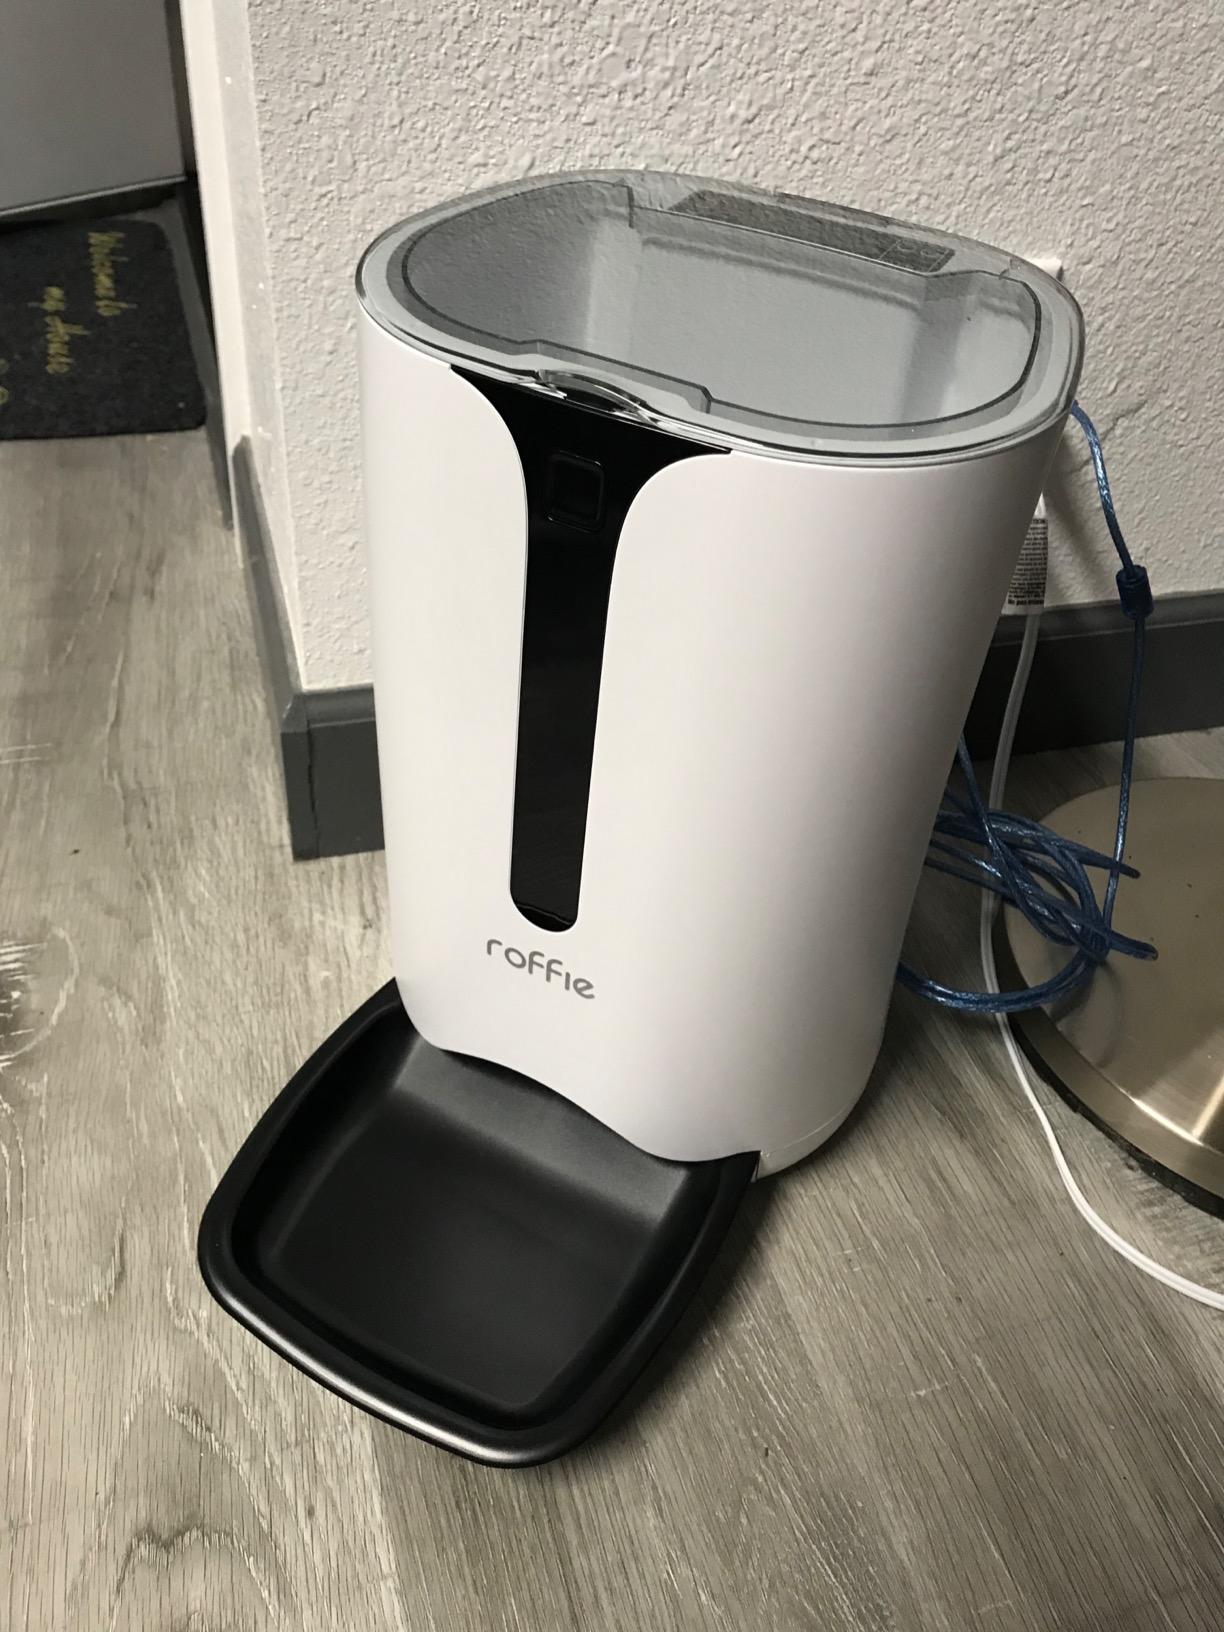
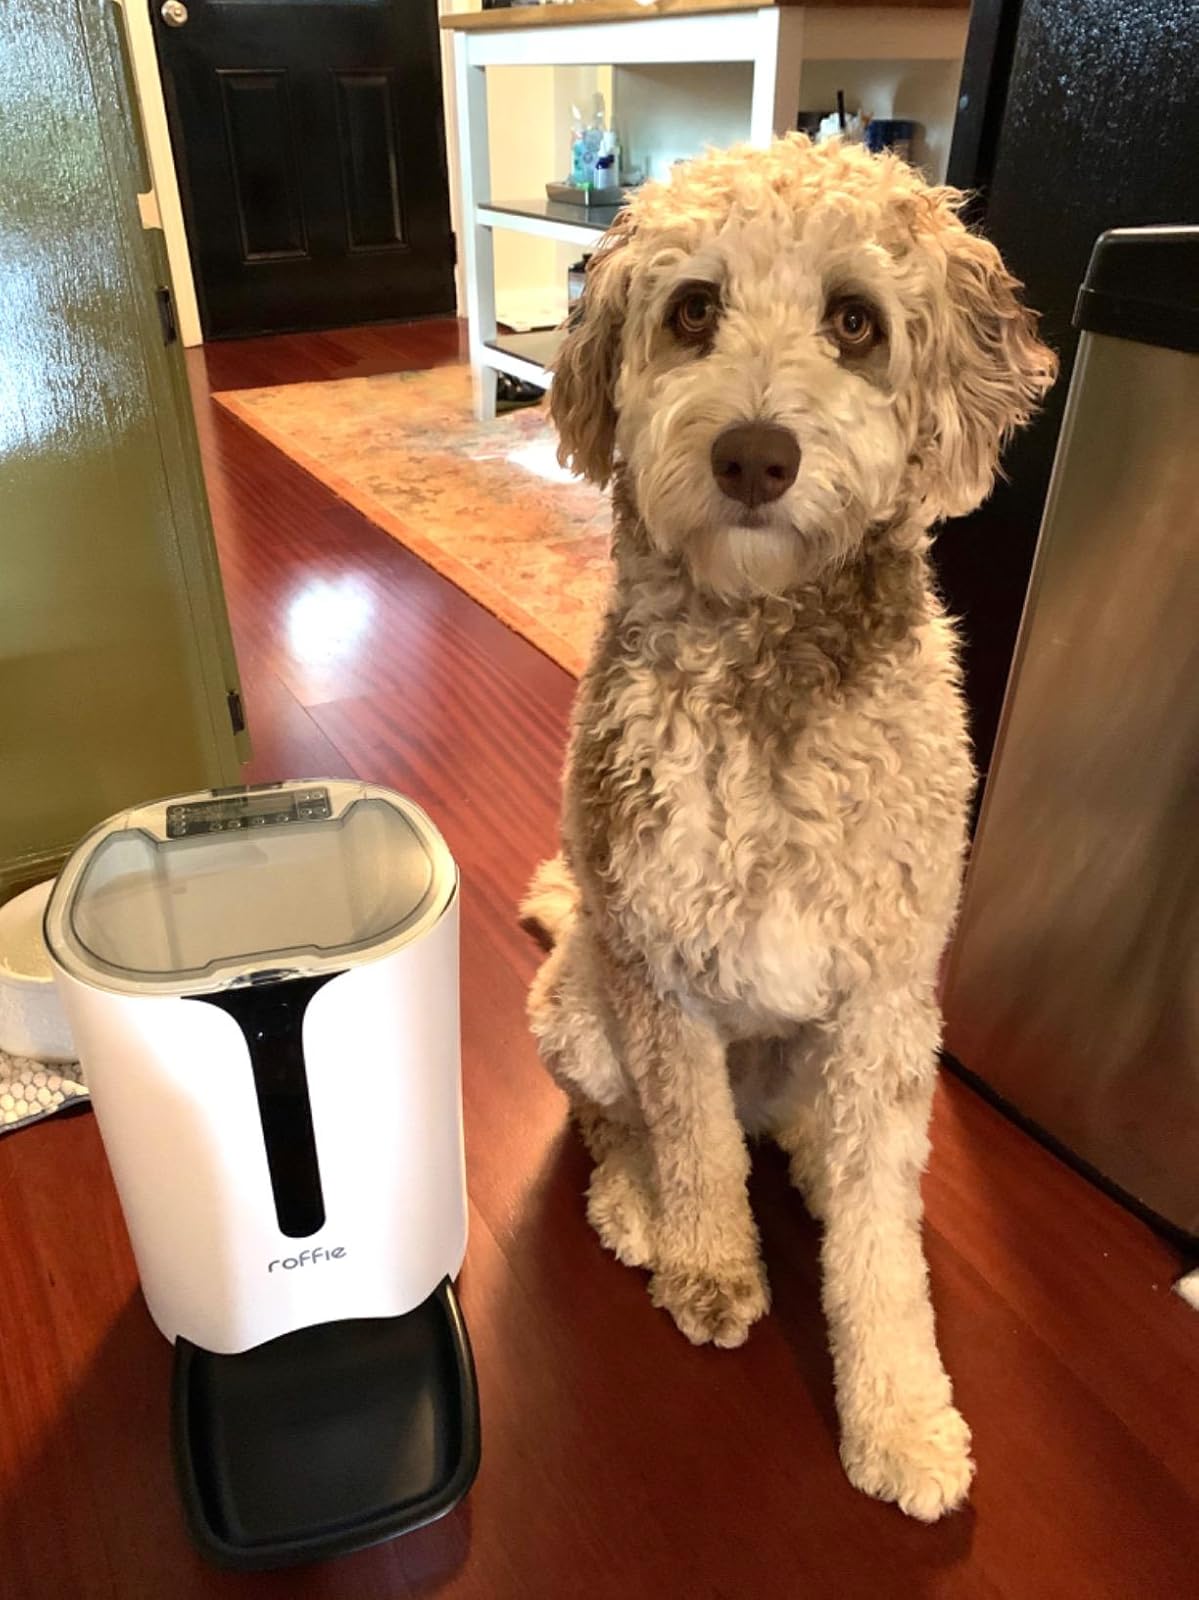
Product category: items_feeder
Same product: yes